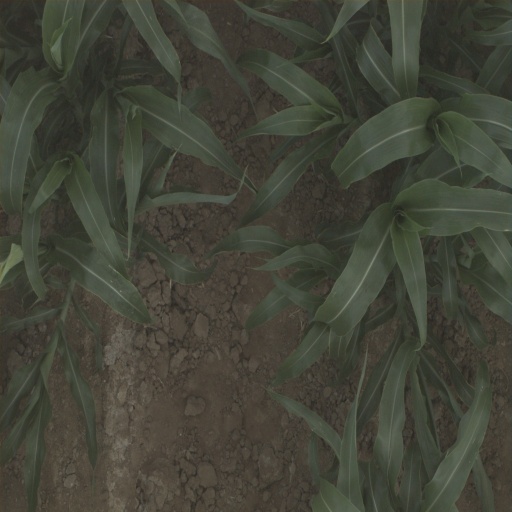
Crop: sorghum